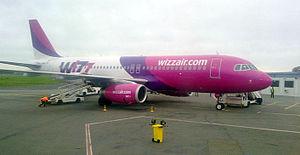
Airbus A320 Wizz Air à l'aéroport de Beauvais le 3 avril 2011.